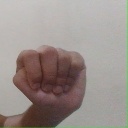
अक्षर: ठ